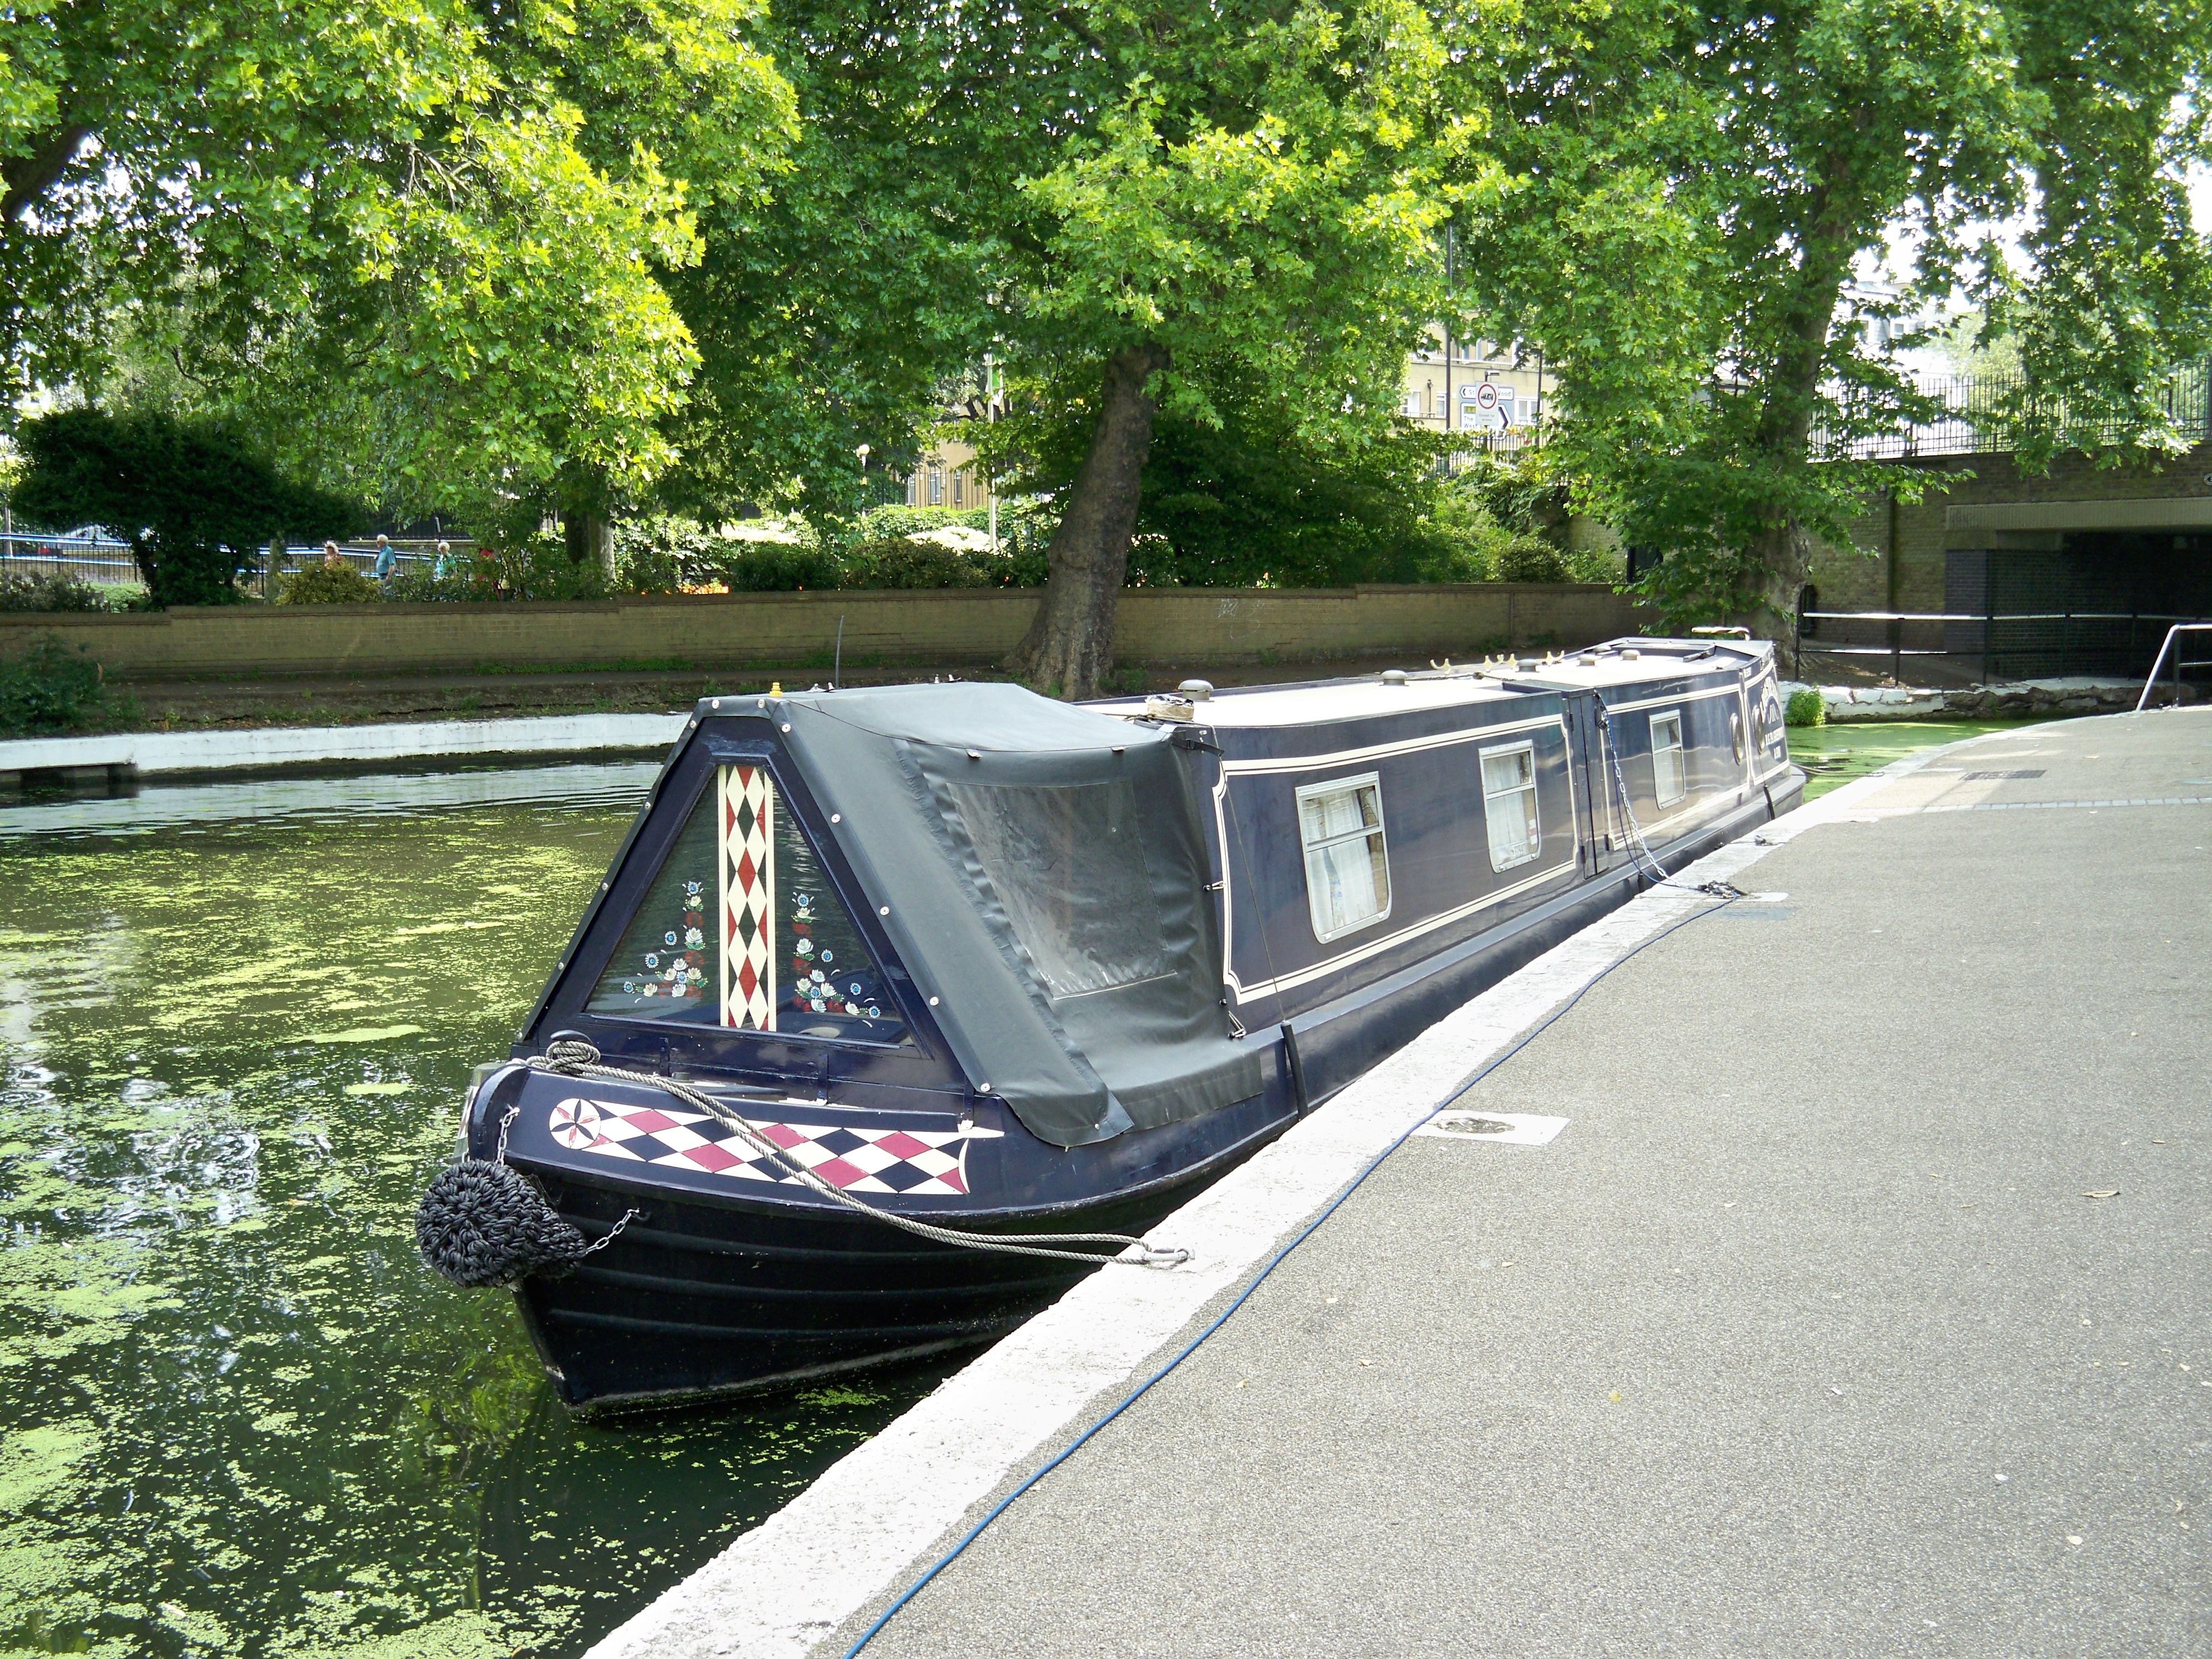
boat, canal, transport, vehicle, waterway, public transport, motorboat, london, boating, watercraft, channels, luxury vehicle, bass boat, london venice